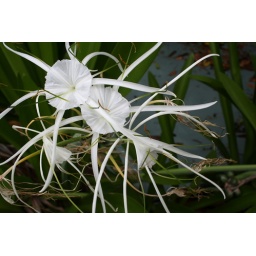
beautiful white flowers in cuba; they had almost a graceful air to them